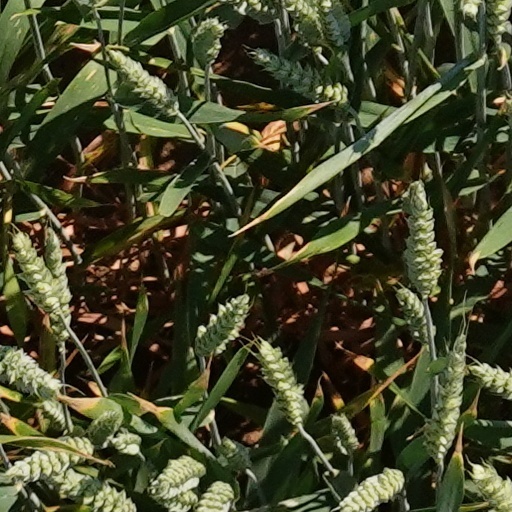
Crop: wheat